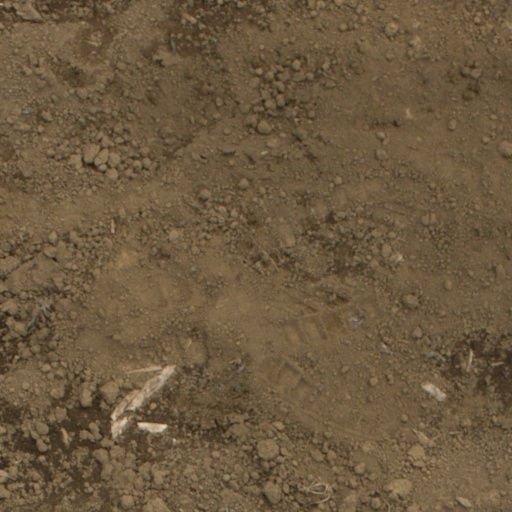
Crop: Jerusalem artichoke